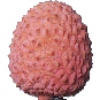
Label: lychee